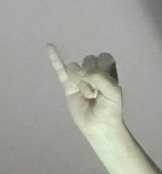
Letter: meem